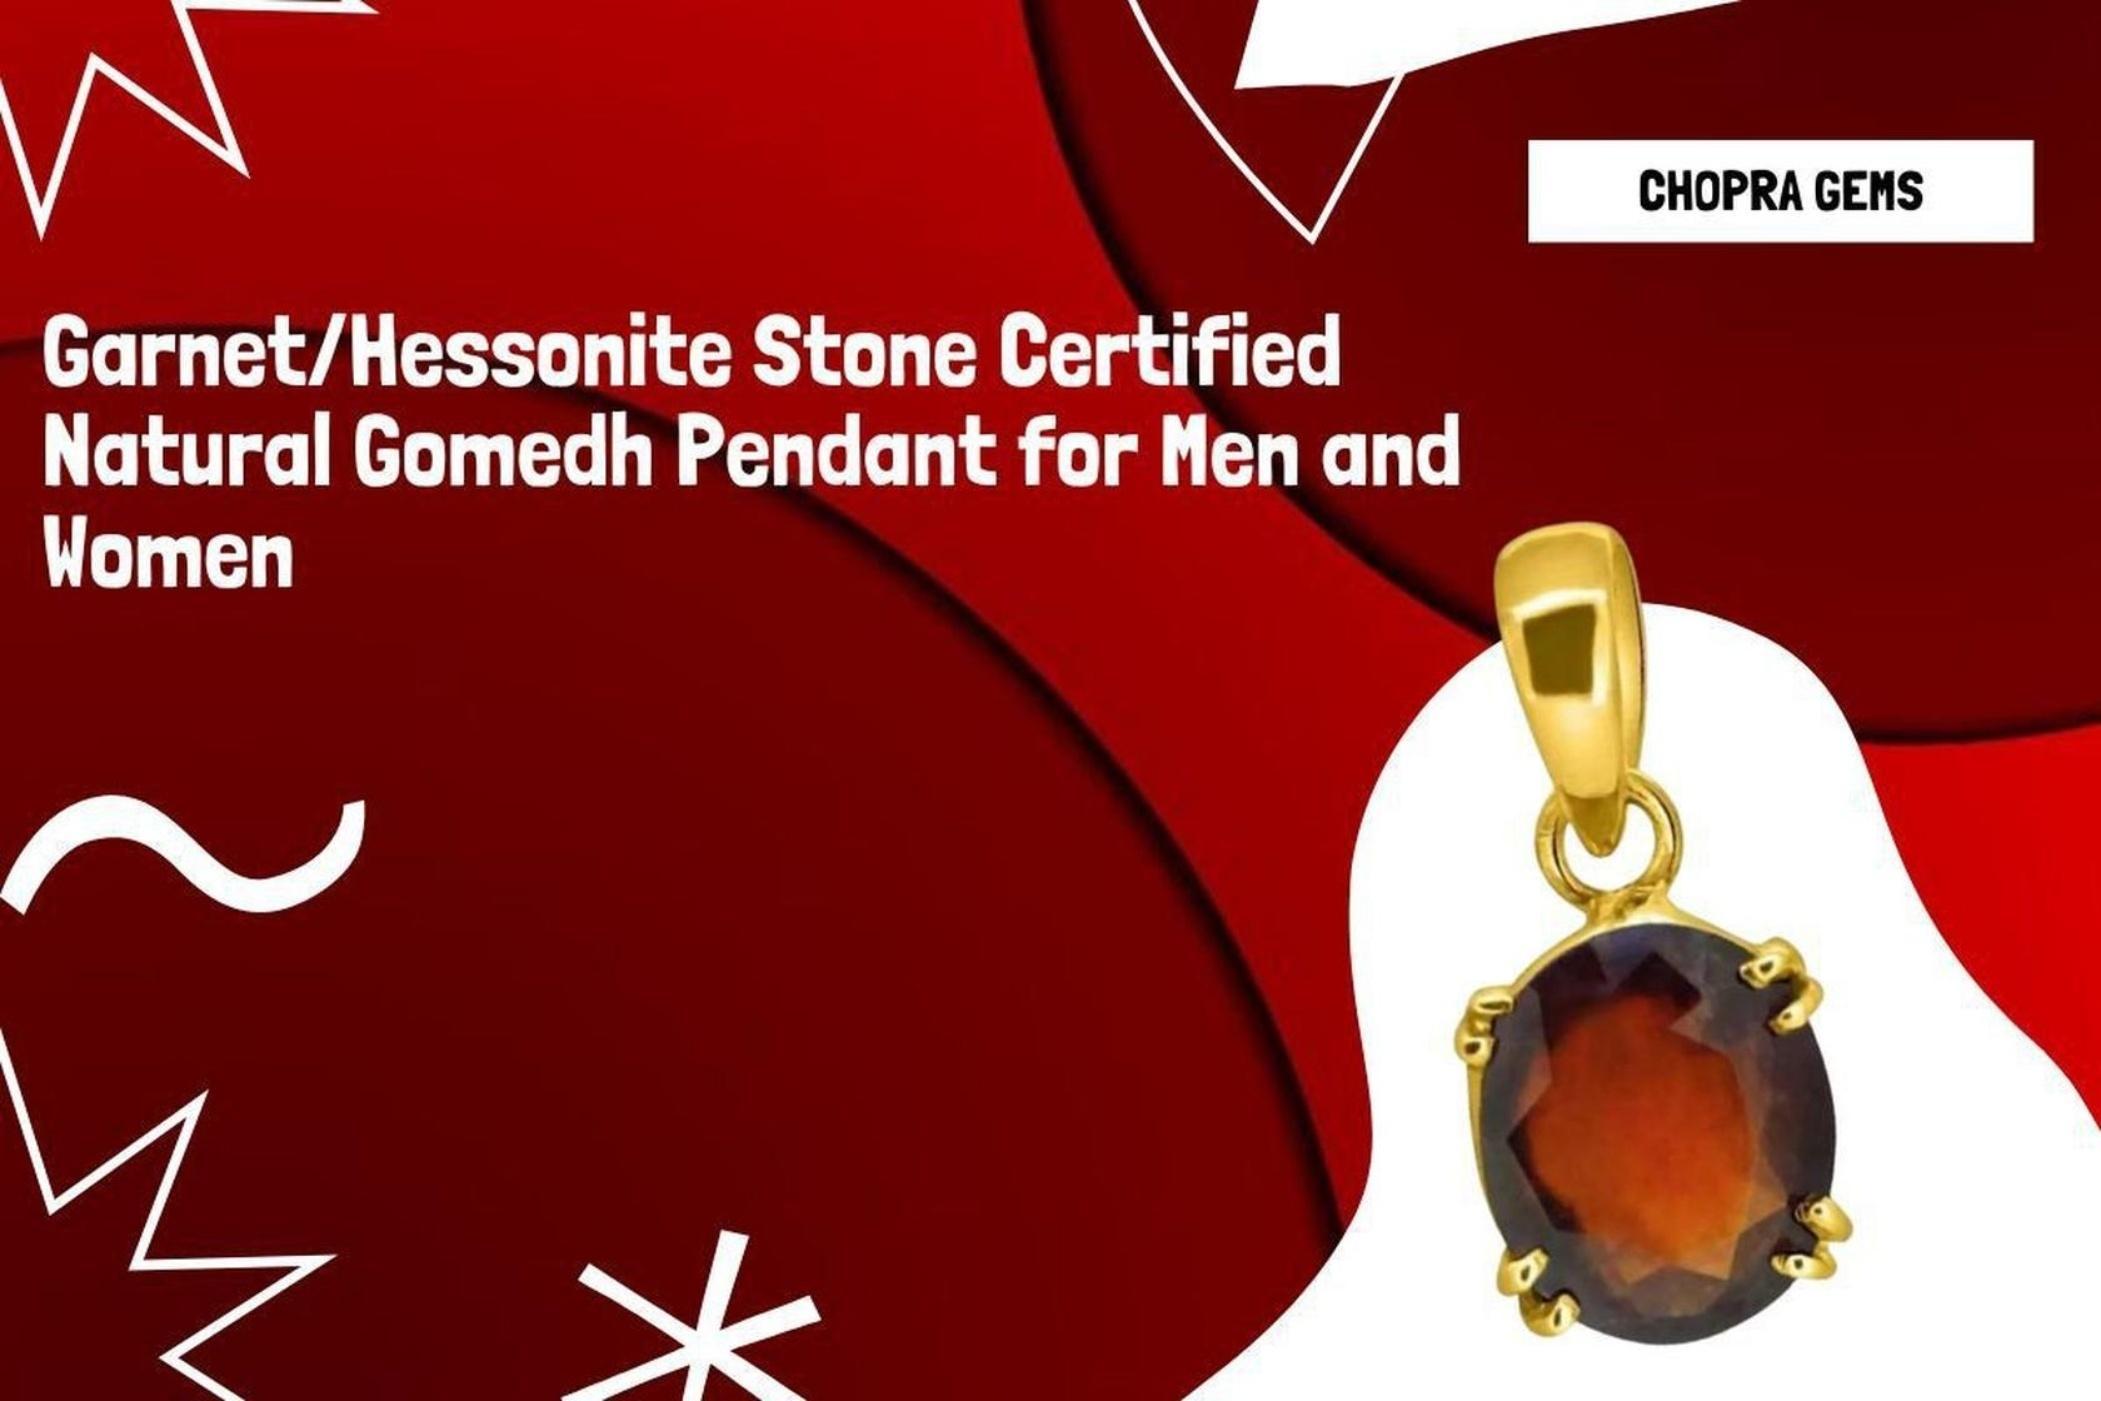
Chopra Gems Brass Garnet Stone Pendant Red (Men and Women) (Pendant_BCX58)
Type: Necklaces & Pendants
Brand: Chopra Gems & Jewellery
Price: Rs. 499
 This is natural hessonite (gomed) gemstone. The stone is fully untreated. Gomed has great power to decrease the ill effects of planets and also help in treating several diseases. But the main thing is that should be kept in mind is one who should wear a correct stone that matches their zodiac signs for enjoying total benefits of these gemstones, these stones need to be carefully selected, so that one can get benefits from it. For achieving success, it is better to wear both hot and cold gemstones. The reason behind this combination is that it helps in maintain stability and eradicates health issues. It is a 100 genuine real hessonite.
Features: Type pendant,Color red,Material brass
Included: Garnet Stone Pendant